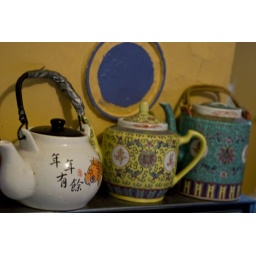
on the stove in Israel's house